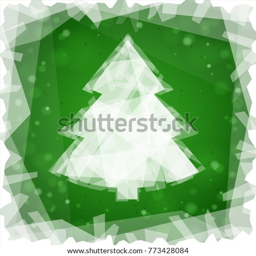
frozen christmas tree on a green square background